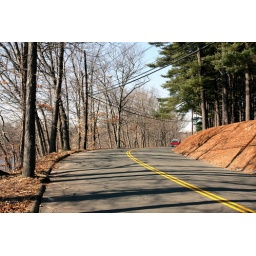
road by the lake near Quinnipiac